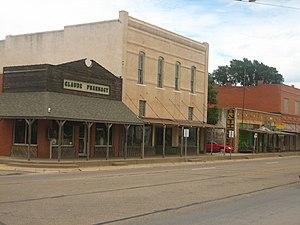
La ville américaine de Claude est le siège du comté d’Armstrong, dans l’État du Texas. Elle comptait 1 196 habitants lors du recensement de 2010.